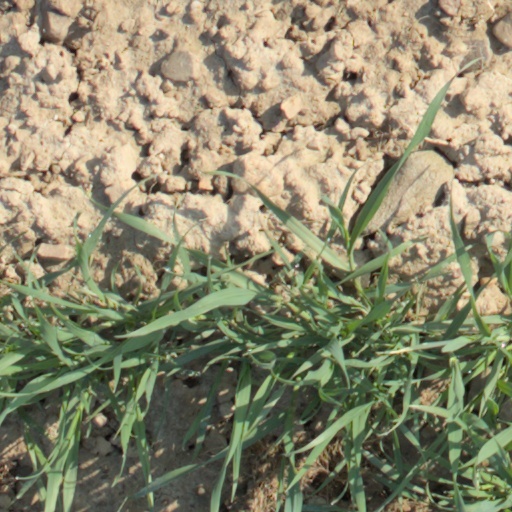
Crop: wheat